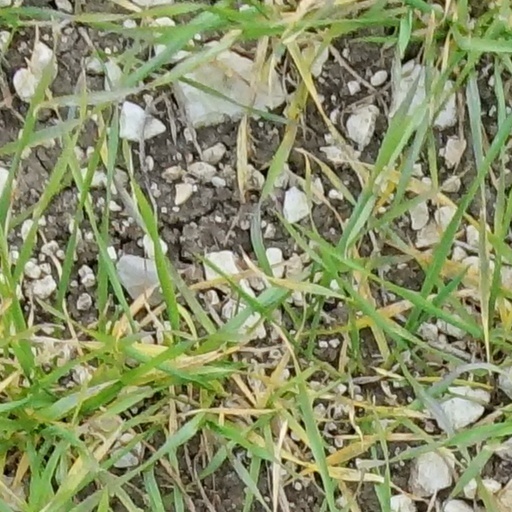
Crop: wheat